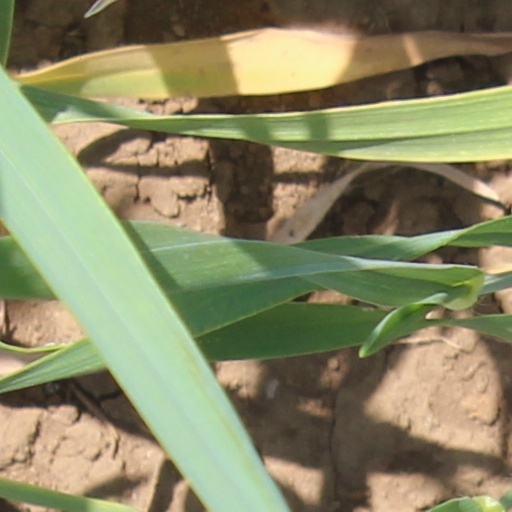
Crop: wheat